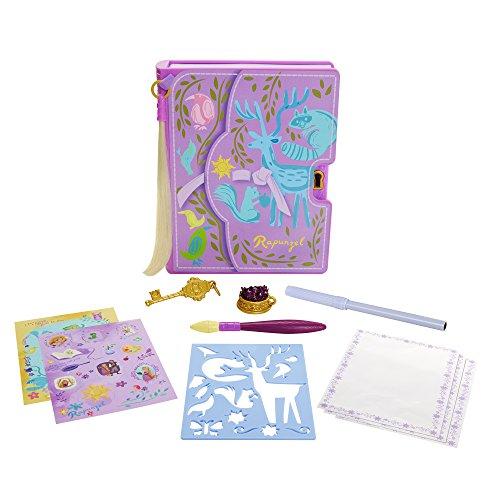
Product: Disney Tangled Rapunzel Secret Journal Toy
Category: Toys & Games | Learning & Education | Reading & Writing | Diaries, Journals & Notebooks
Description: Stencil included allows Rapunzel to express her inner world and creativity.
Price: $14.20
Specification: ProductDimensions:3x11x11inches|ItemWeight:1.54pounds|ShippingWeight:1.54pounds(Viewshippingratesandpolicies)|DomesticShipping:ItemcanbeshippedwithinU.S.|InternationalShipping:ThisitemcanbeshippedtoselectcountriesoutsideoftheU.S.LearnMore|ASIN:B01N2VHNM7|Itemmodelnumber:46787|Manufacturerrecommendedage:36months-6years|Batteries:3NonstandardBatterybatteriesrequired.